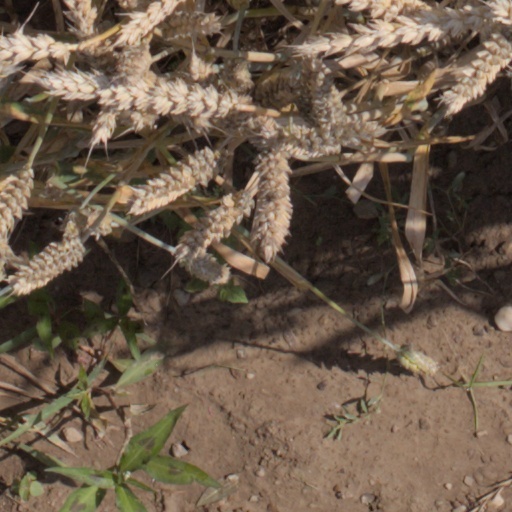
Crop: wheat